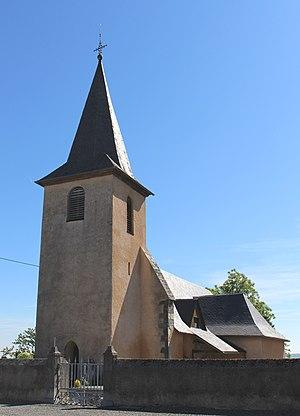
Église Saint-Laurent de Castillon (Hautes-Pyrénées)
Castillon est une commune française située dans le département des Hautes-Pyrénées, en région Occitanie.
Bages
La liste des églises des Hautes-Pyrénées recense de manière exhaustive les églises situées dans le département français des Hautes-Pyrénées.